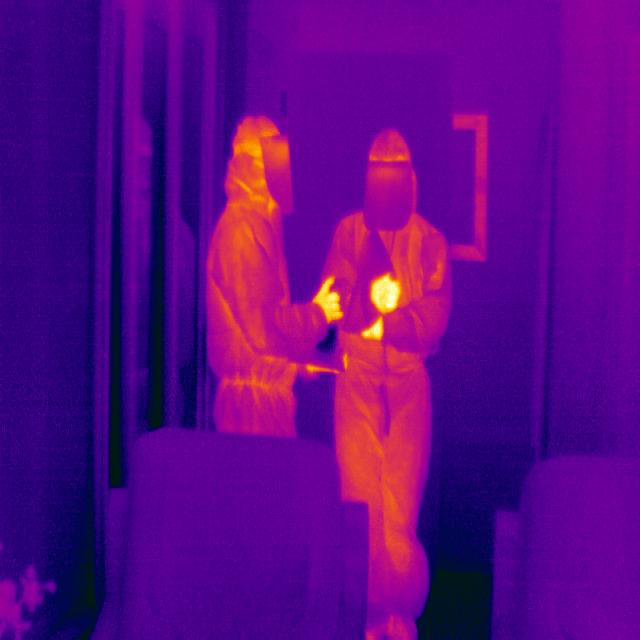
Detected objects:
label: person
label: person